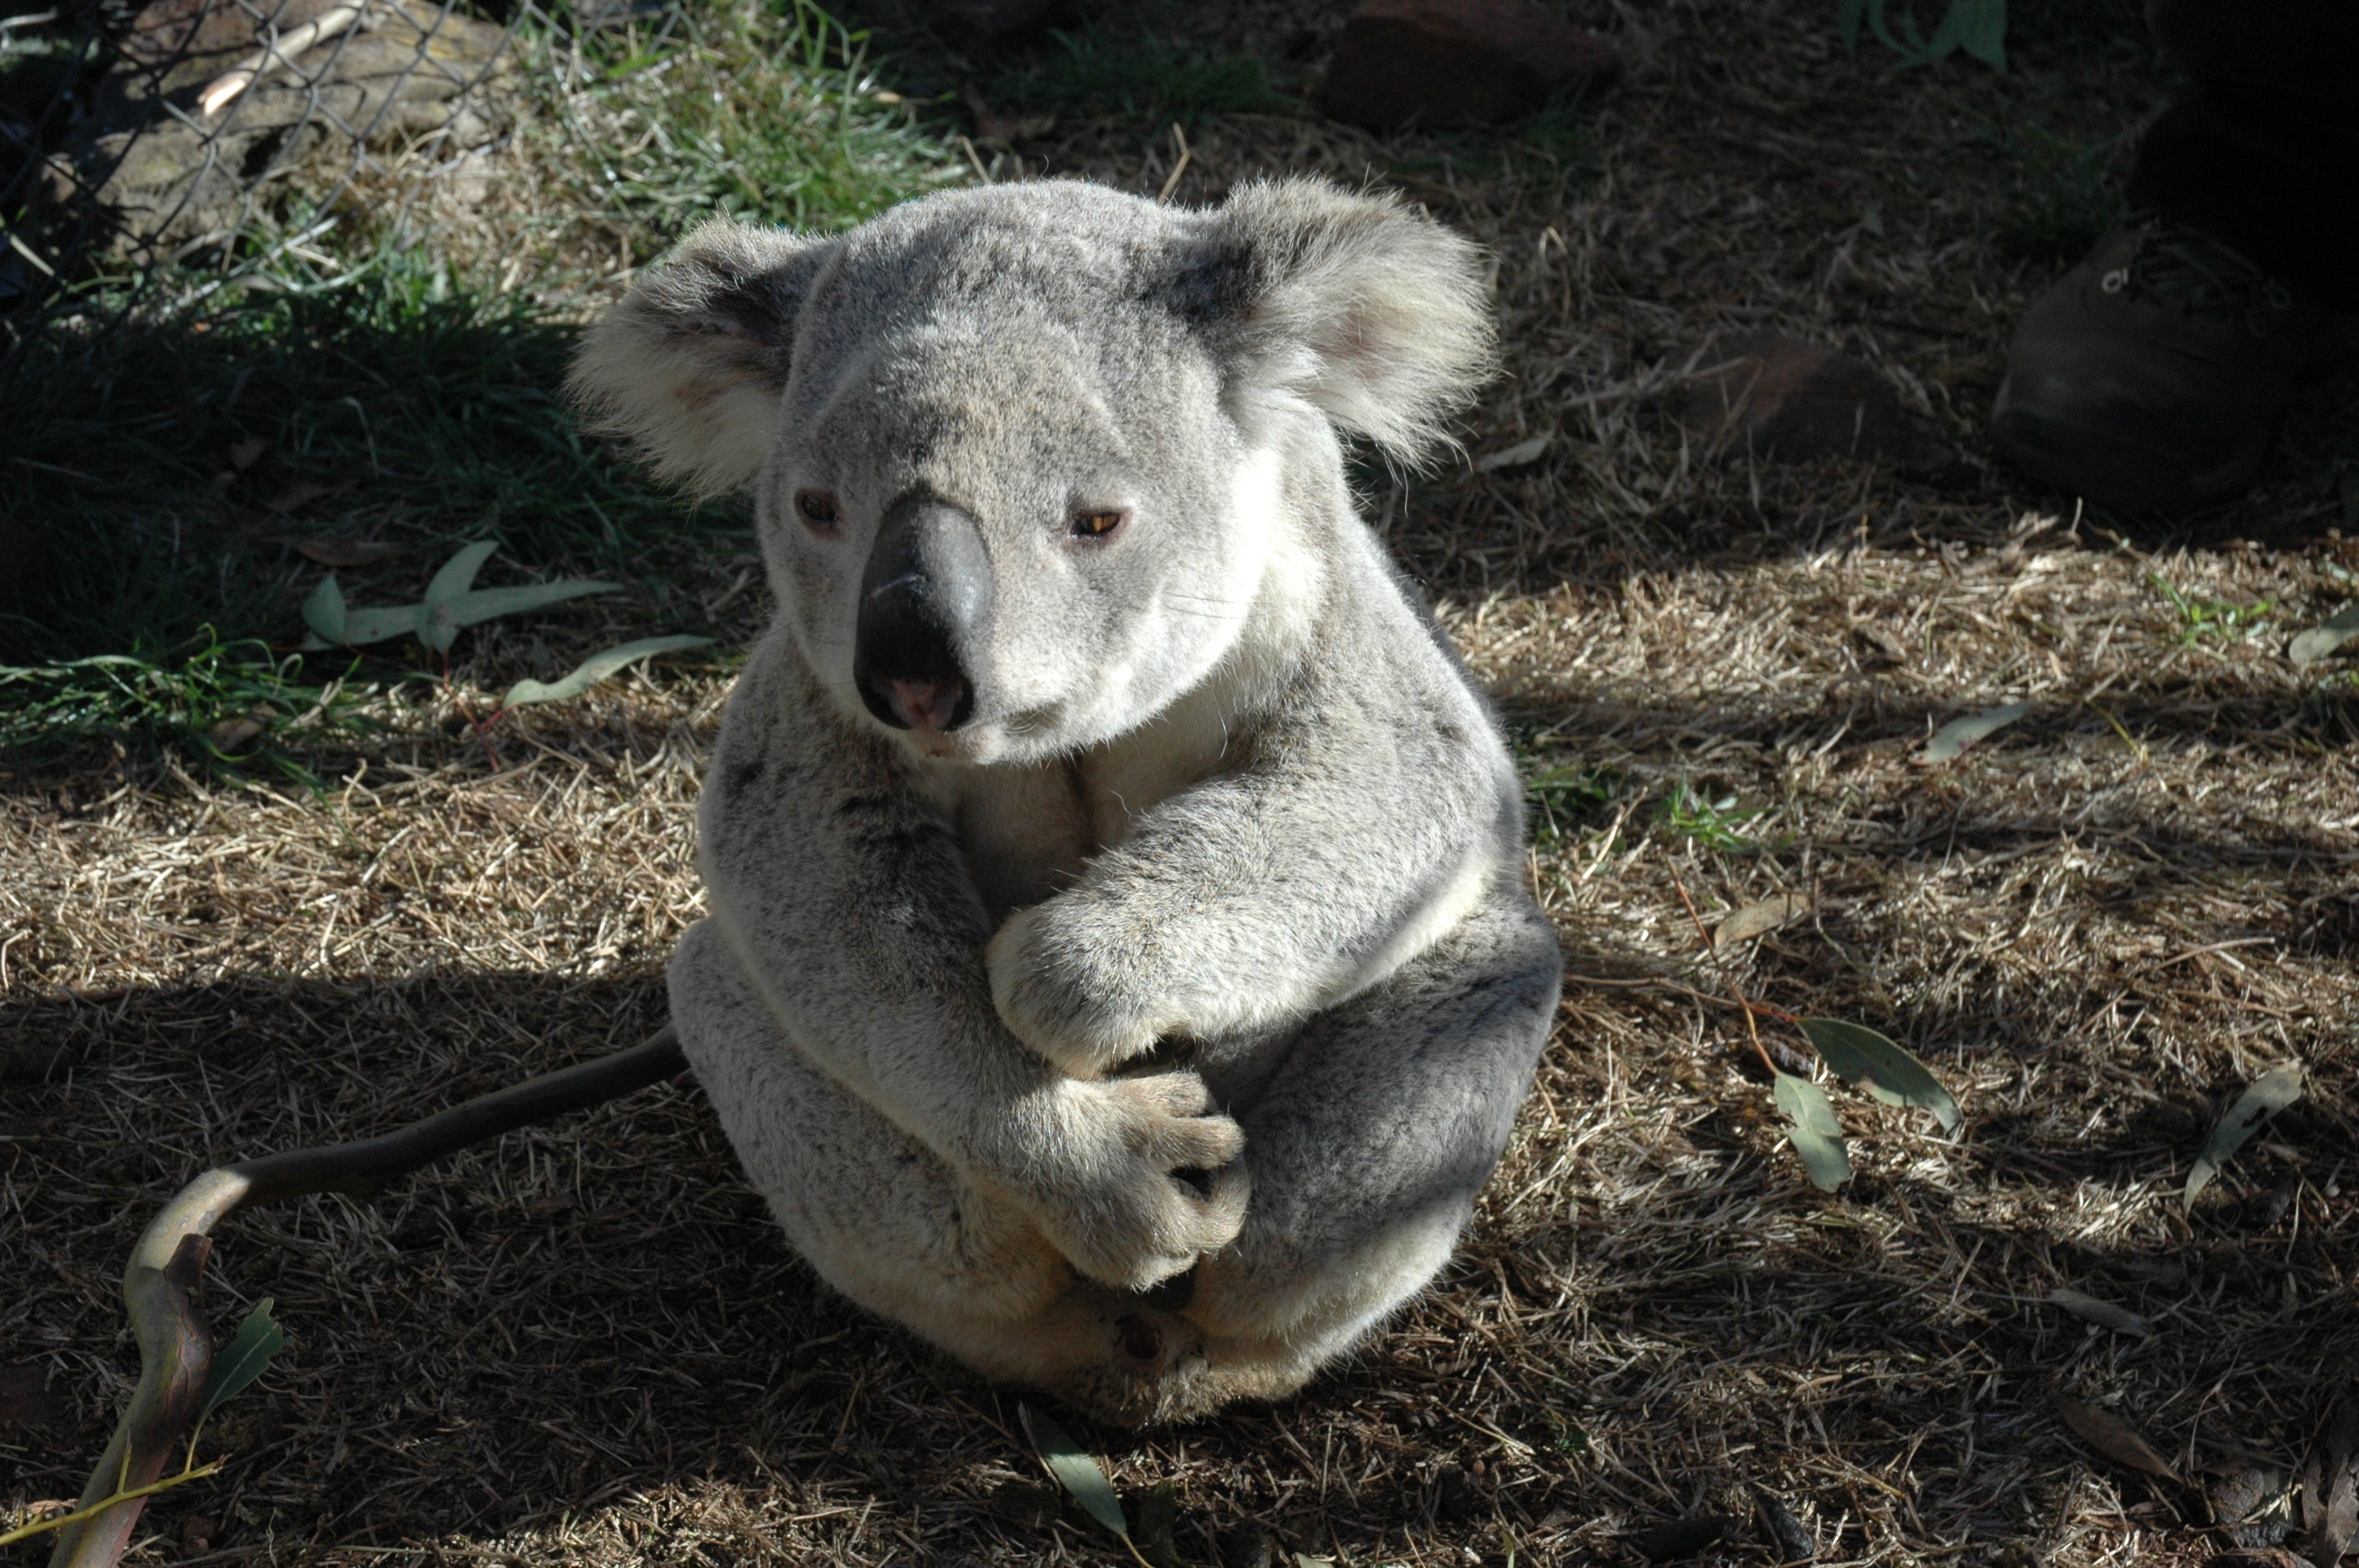
bear, wildlife, zoo, mammal, fauna, australian, vertebrate, koala, marsupial, koala bear, native animal